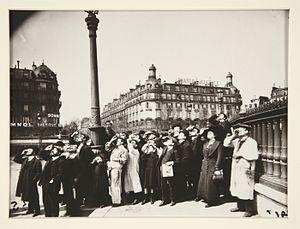
L'éclipse solaire du 17 avril 1912 est une éclipse solaire hybride.